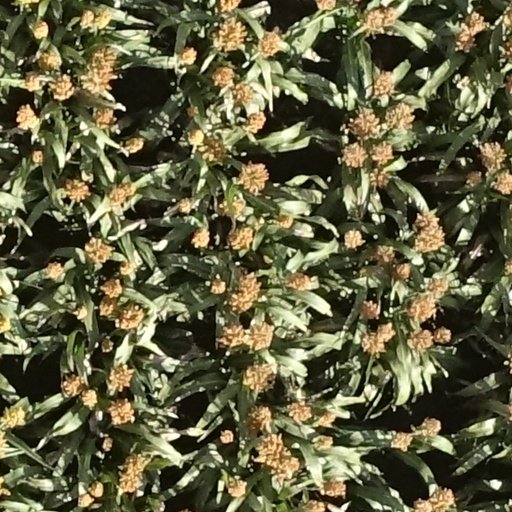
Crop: sorghum